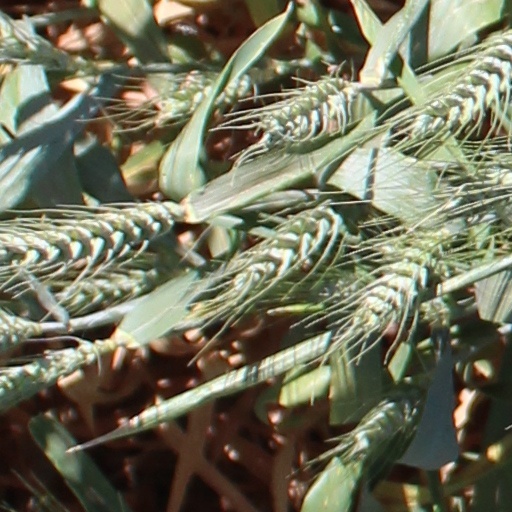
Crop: wheat